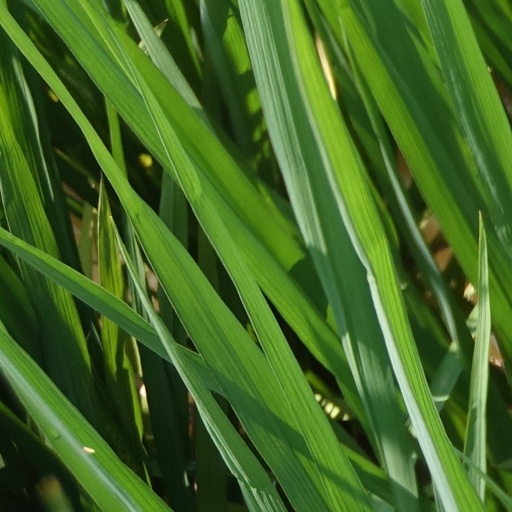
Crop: rice